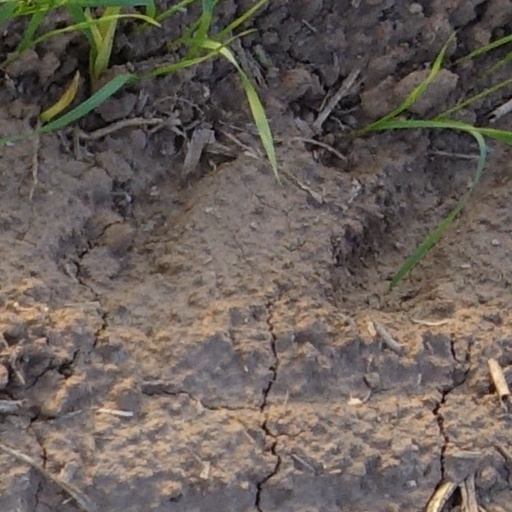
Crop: wheat